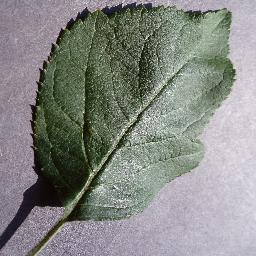
Label: Apple___healthy